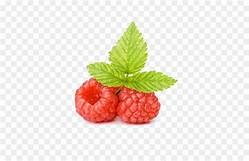
Label: raspberry